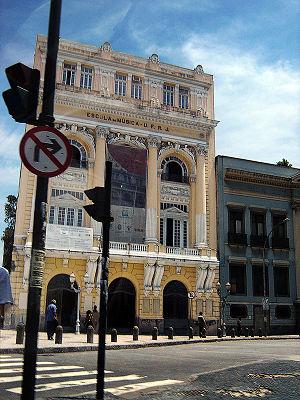
L'université fédérale de Rio de Janeiro, également appelée « université du Brésil », est la plus grande université fédérale du Brésil. Elle se situe principalement dans la ville de Rio de Janeiro où elle possède deux campus ainsi que des unités isolées comme la Faculté de droit, l'Institut de philosophie et de sciences sociales et l'École de musique.
L'École de musique de l'université fédérale de Rio de Janeiro est la plus ancienne et une des plus prestigieuses écoles de musique brésiliennes. Si son présent est résolument ancré dans l'enseignement supérieur et dans la recherche de l'excellence musicale, son histoire, remontant jusqu'au XIXᵉ siècle, se confond avec celle de l'enseignement musical au Brésil.